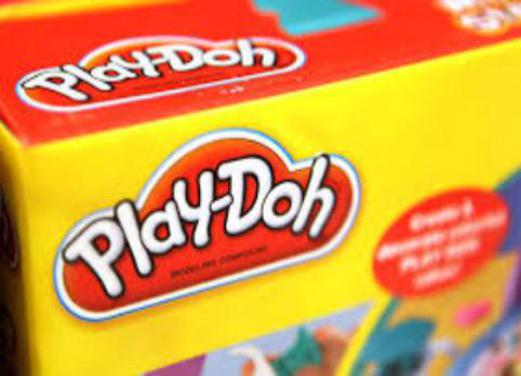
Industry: Leisure